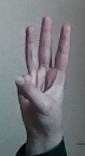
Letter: thaa